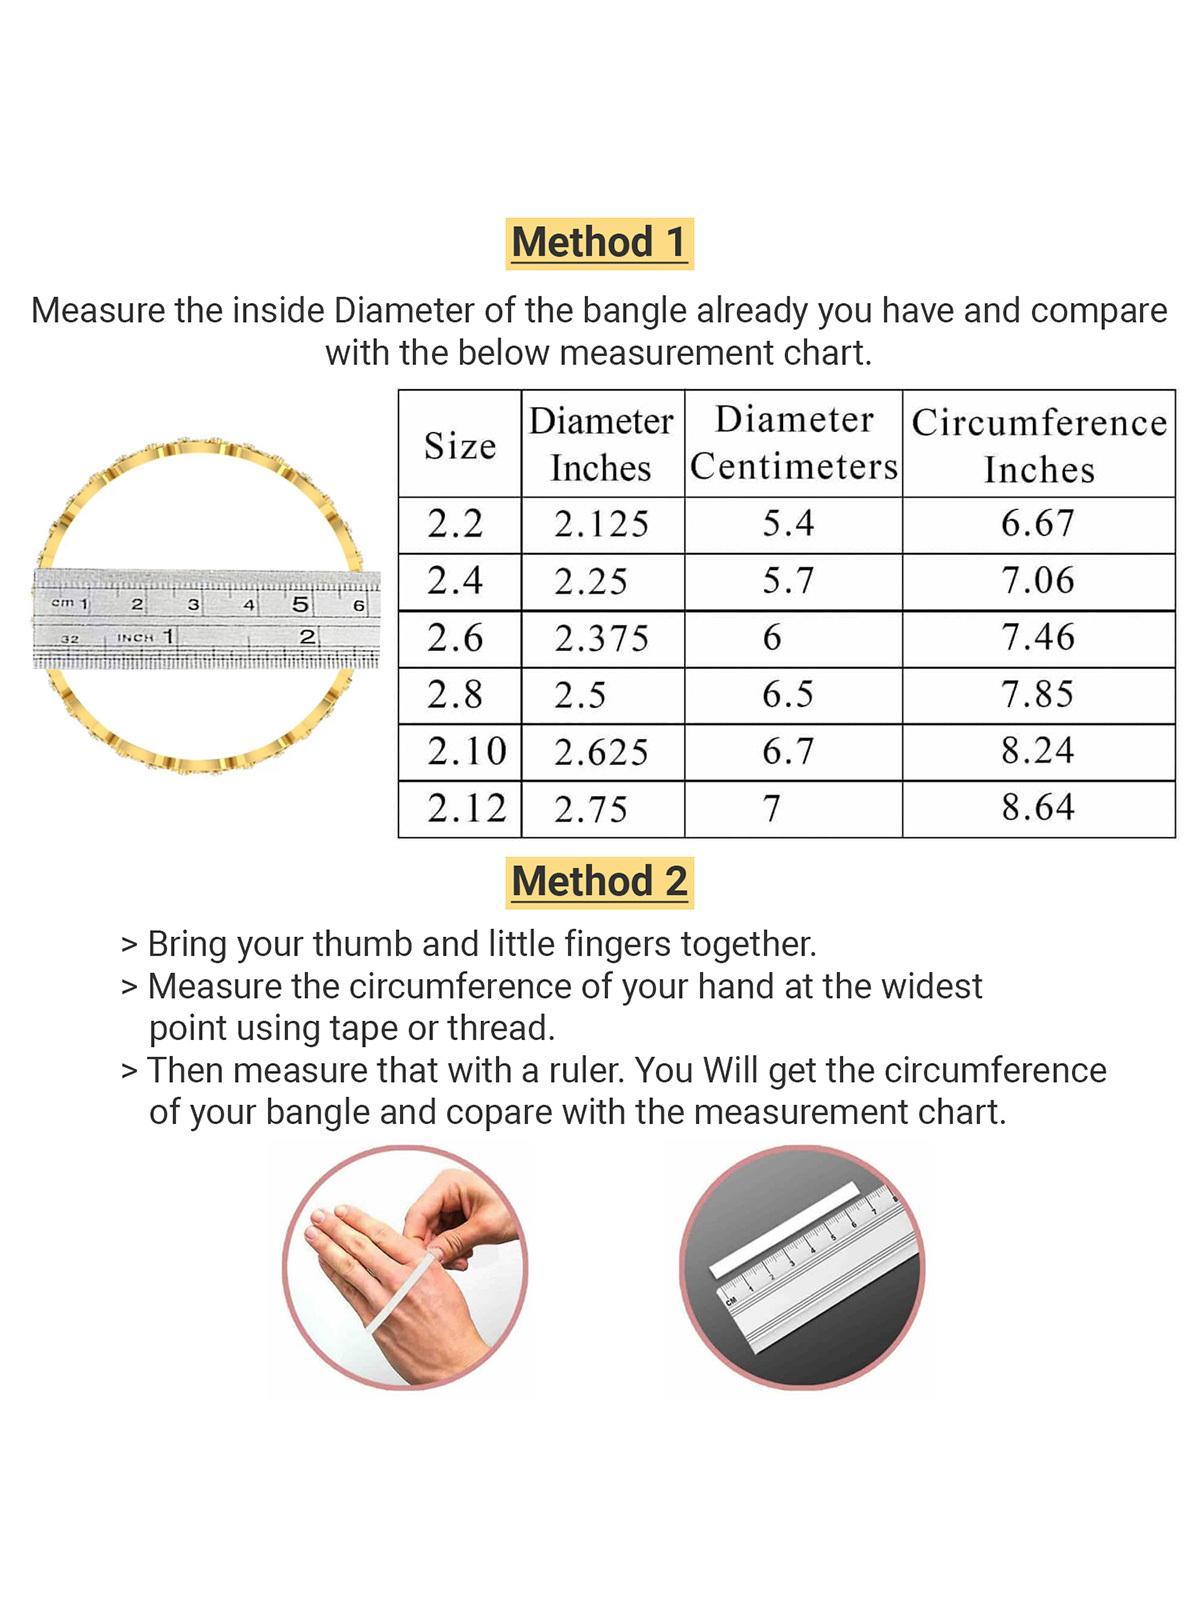
Sukkhi Universal Trendy Gold Plated Red And Green Bracelet Bangle Set Jewellery for Women & Girls|Set of 4 Latest Design|Birthday Anniversary Gift for Women|B105934_2.8
Type: Bracelets & Bangles
Brand: Sukkhi
Price: Rs. 399
 Stay on trend with the Sukkhi Universal Trendy Gold Plated Bracelet Bangle Set for Women & Girls. This set of four showcases a chic blend of red and green hues, featuring the latest design trends. The gold-plated finish adds an opulent touch to any ensemble. Sized at 2.4, 2.6 and 2.8, these bracelets make for a perfect birthday or anniversary gift, celebrating contemporary style and timeless beauty for the special women in your life with a set that's both trendy and versatile.Disclaimer:There may be slight variation in shade and colour due to photographic effects and monitor settings
Included: 4 Bangles